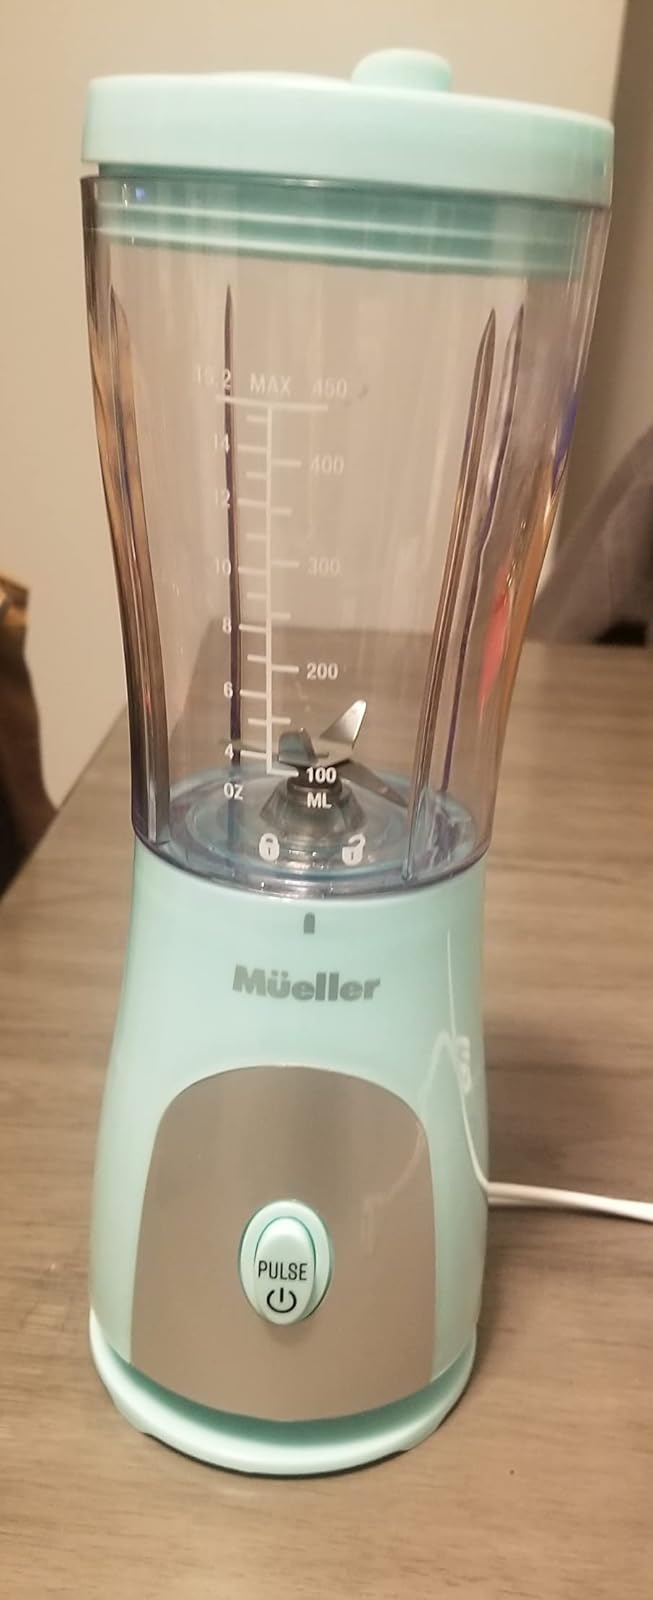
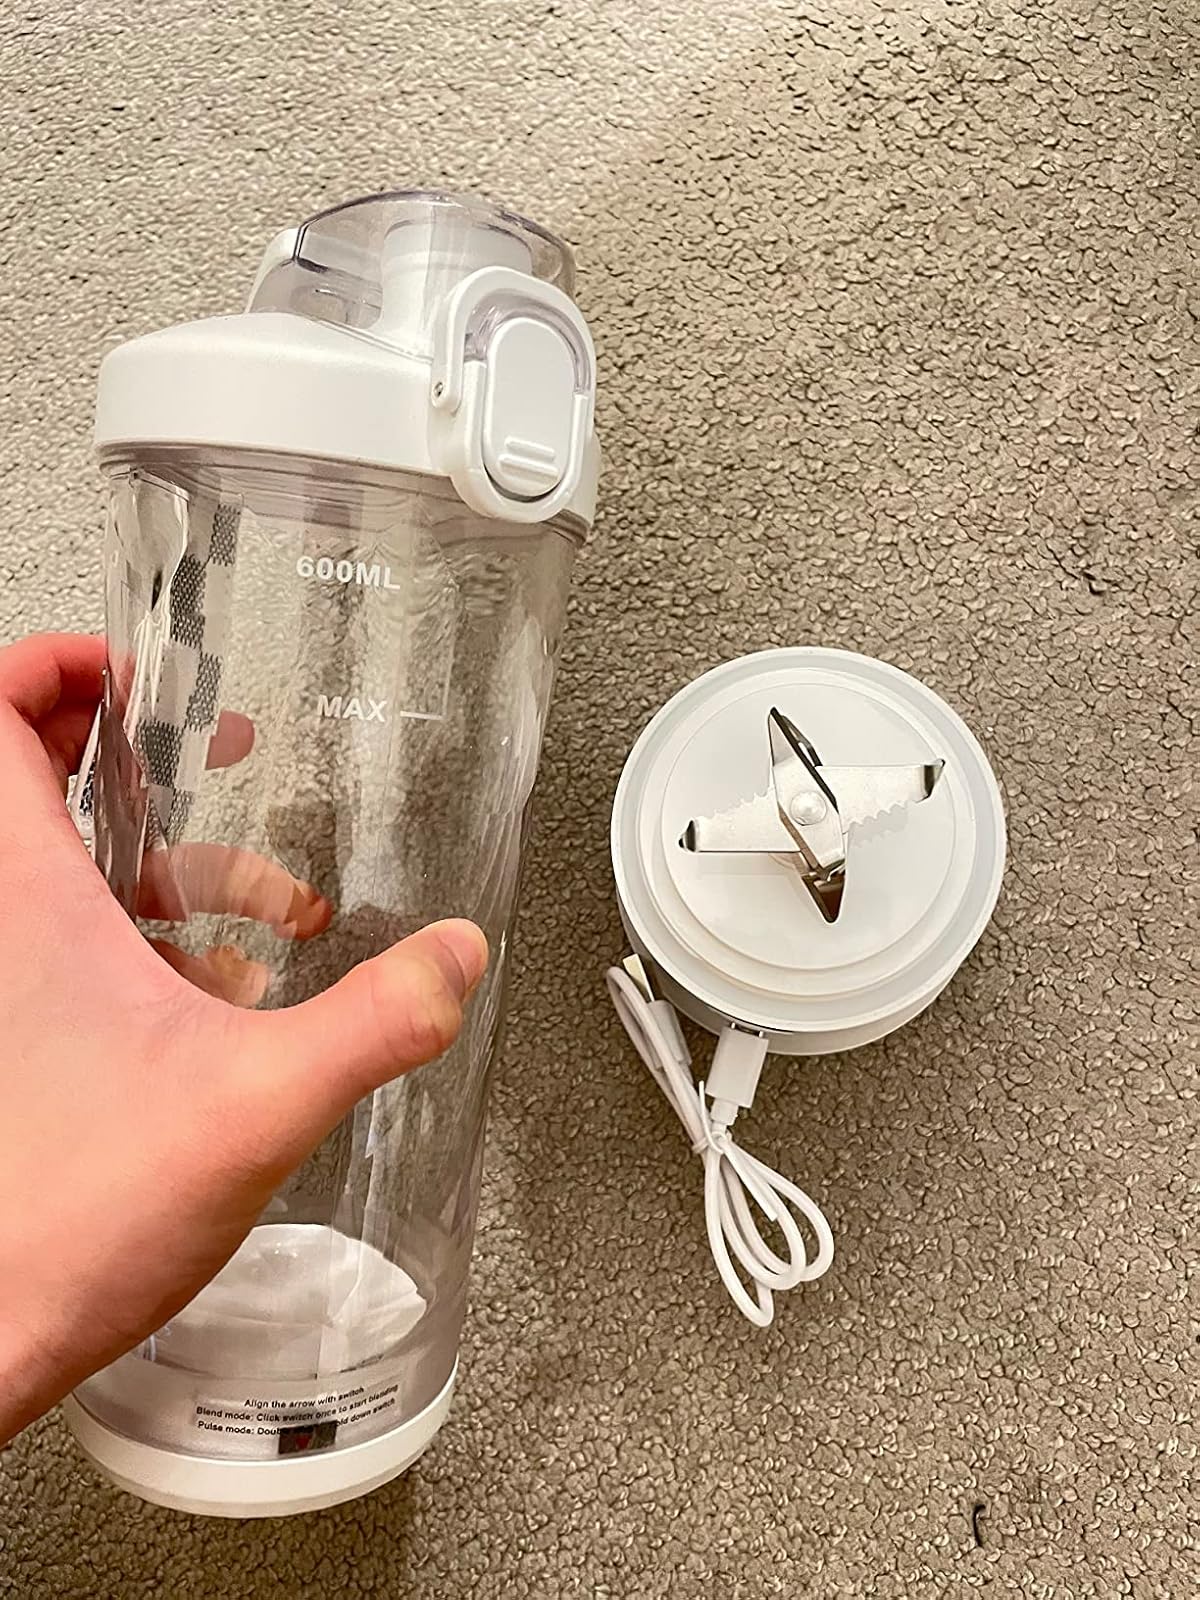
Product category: items_blender
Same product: no